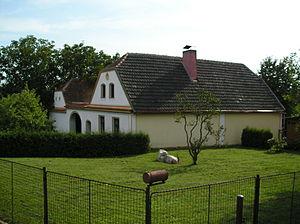
Tisová est une commune du district d'Ústí nad Orlicí, dans la région de Pardubice, en Tchéquie. Sa population s'élevait à 566 habitants en 2017.